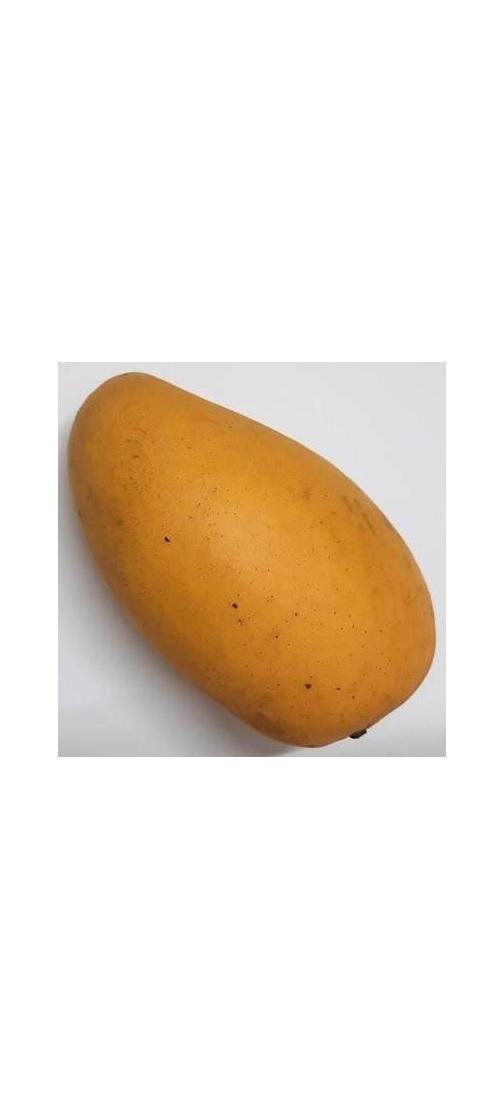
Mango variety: Katimon